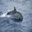
Label: dolphin